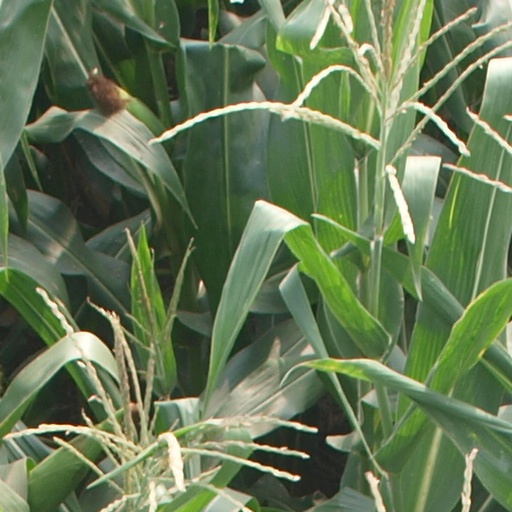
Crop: maize; corn